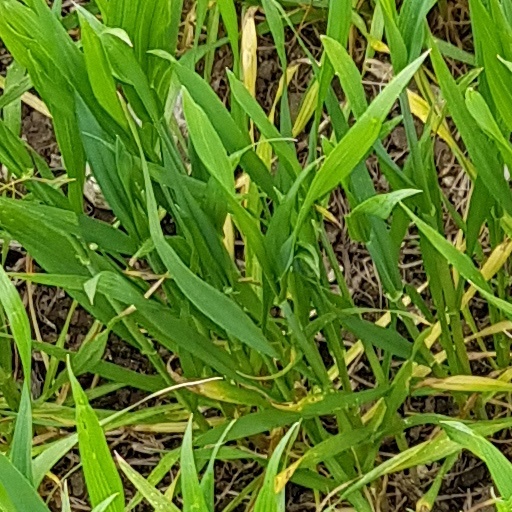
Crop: wheat